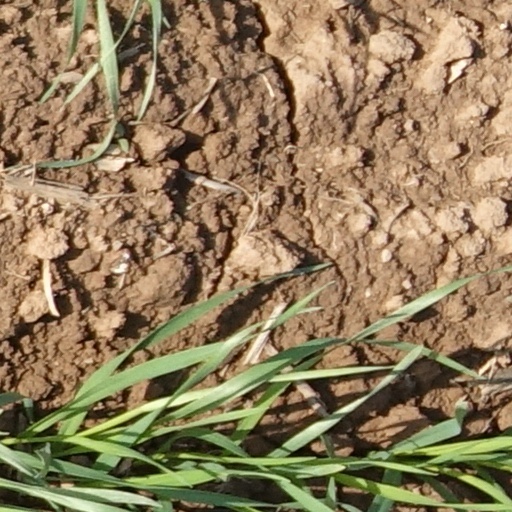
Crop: wheat